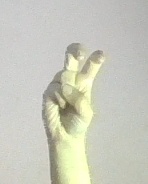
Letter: toot